Lowell Perry

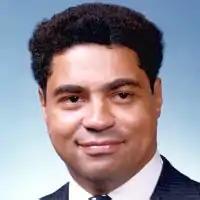
Perry as EEOC Chairman, c. 1975

Lowell Wesley Perry (December 5, 1931 – January 7, 2001) was an American football player and coach, government official, businessman, and broadcaster. He was the first African-American assistant coach in the National Football League (NFL), the first African American to broadcast an NFL game to a national audience, and Chrysler's first African-American plant manager. He was appointed as chairman of the federal Equal Employment Opportunity Commission (EEOC) by President Gerald Ford, holding that position from 1975 to 1976. He later served as the director of the Michigan Department of Labor from 1990 to 1996.